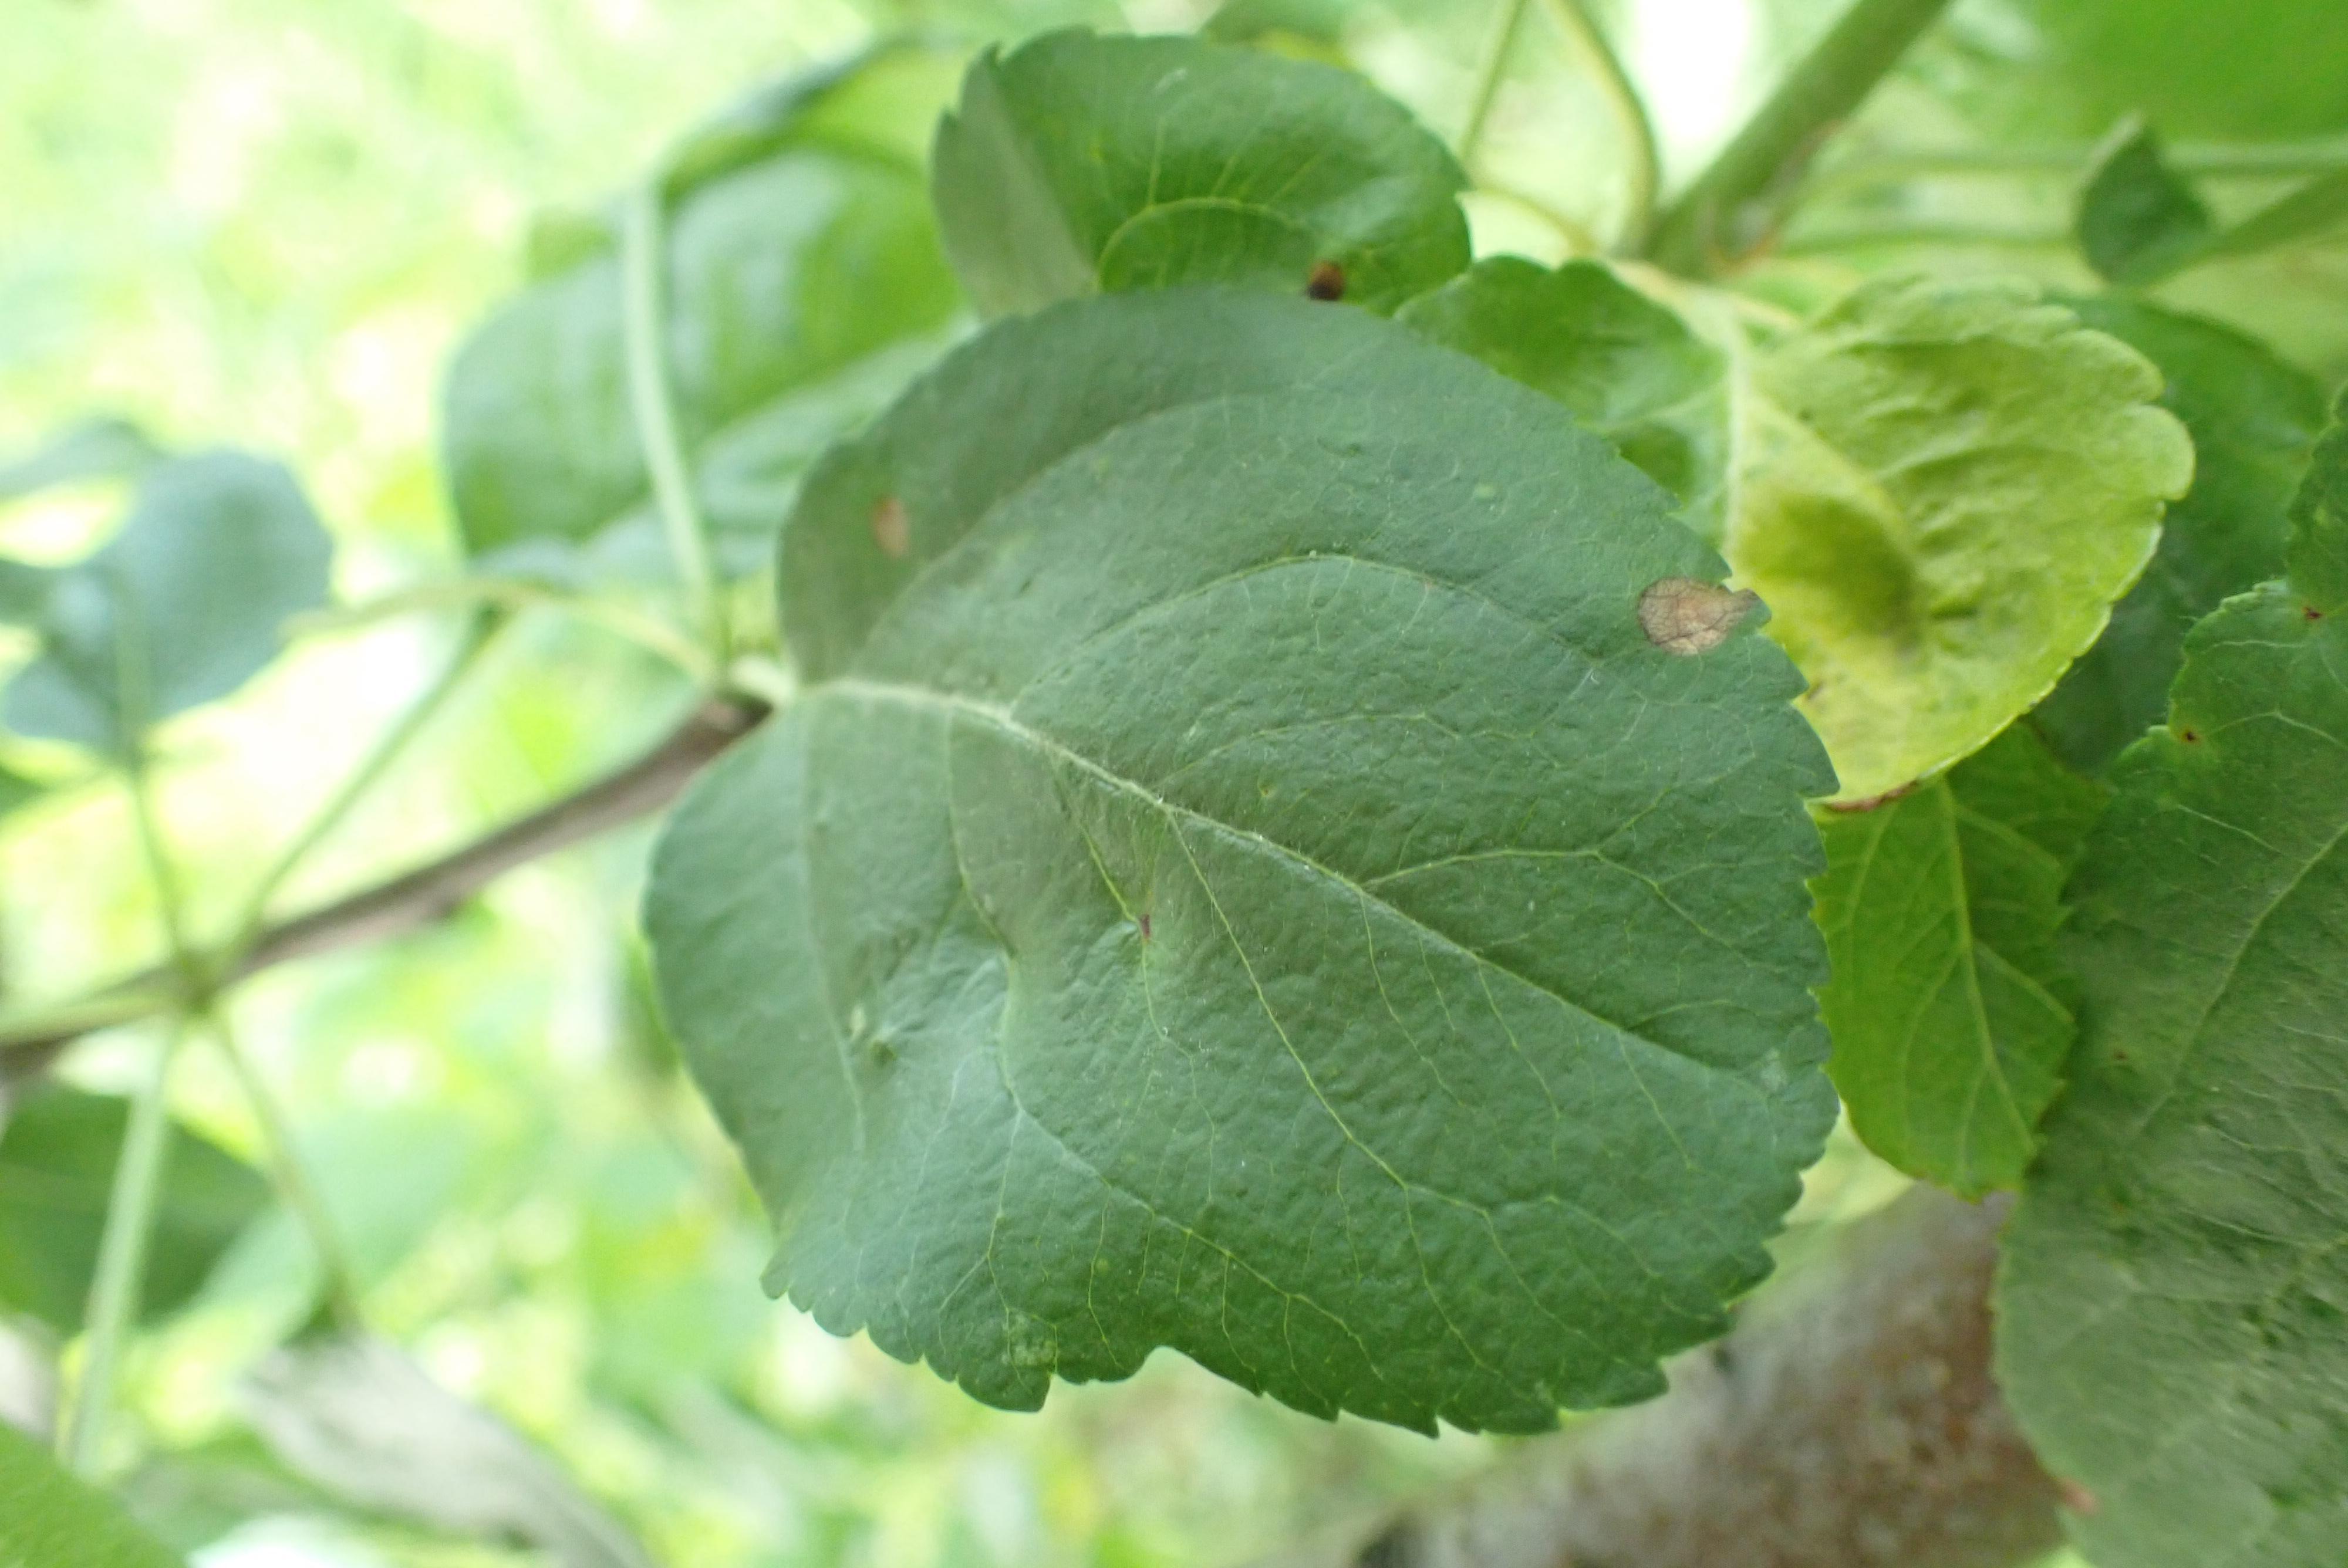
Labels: frog_eye_leaf_spot